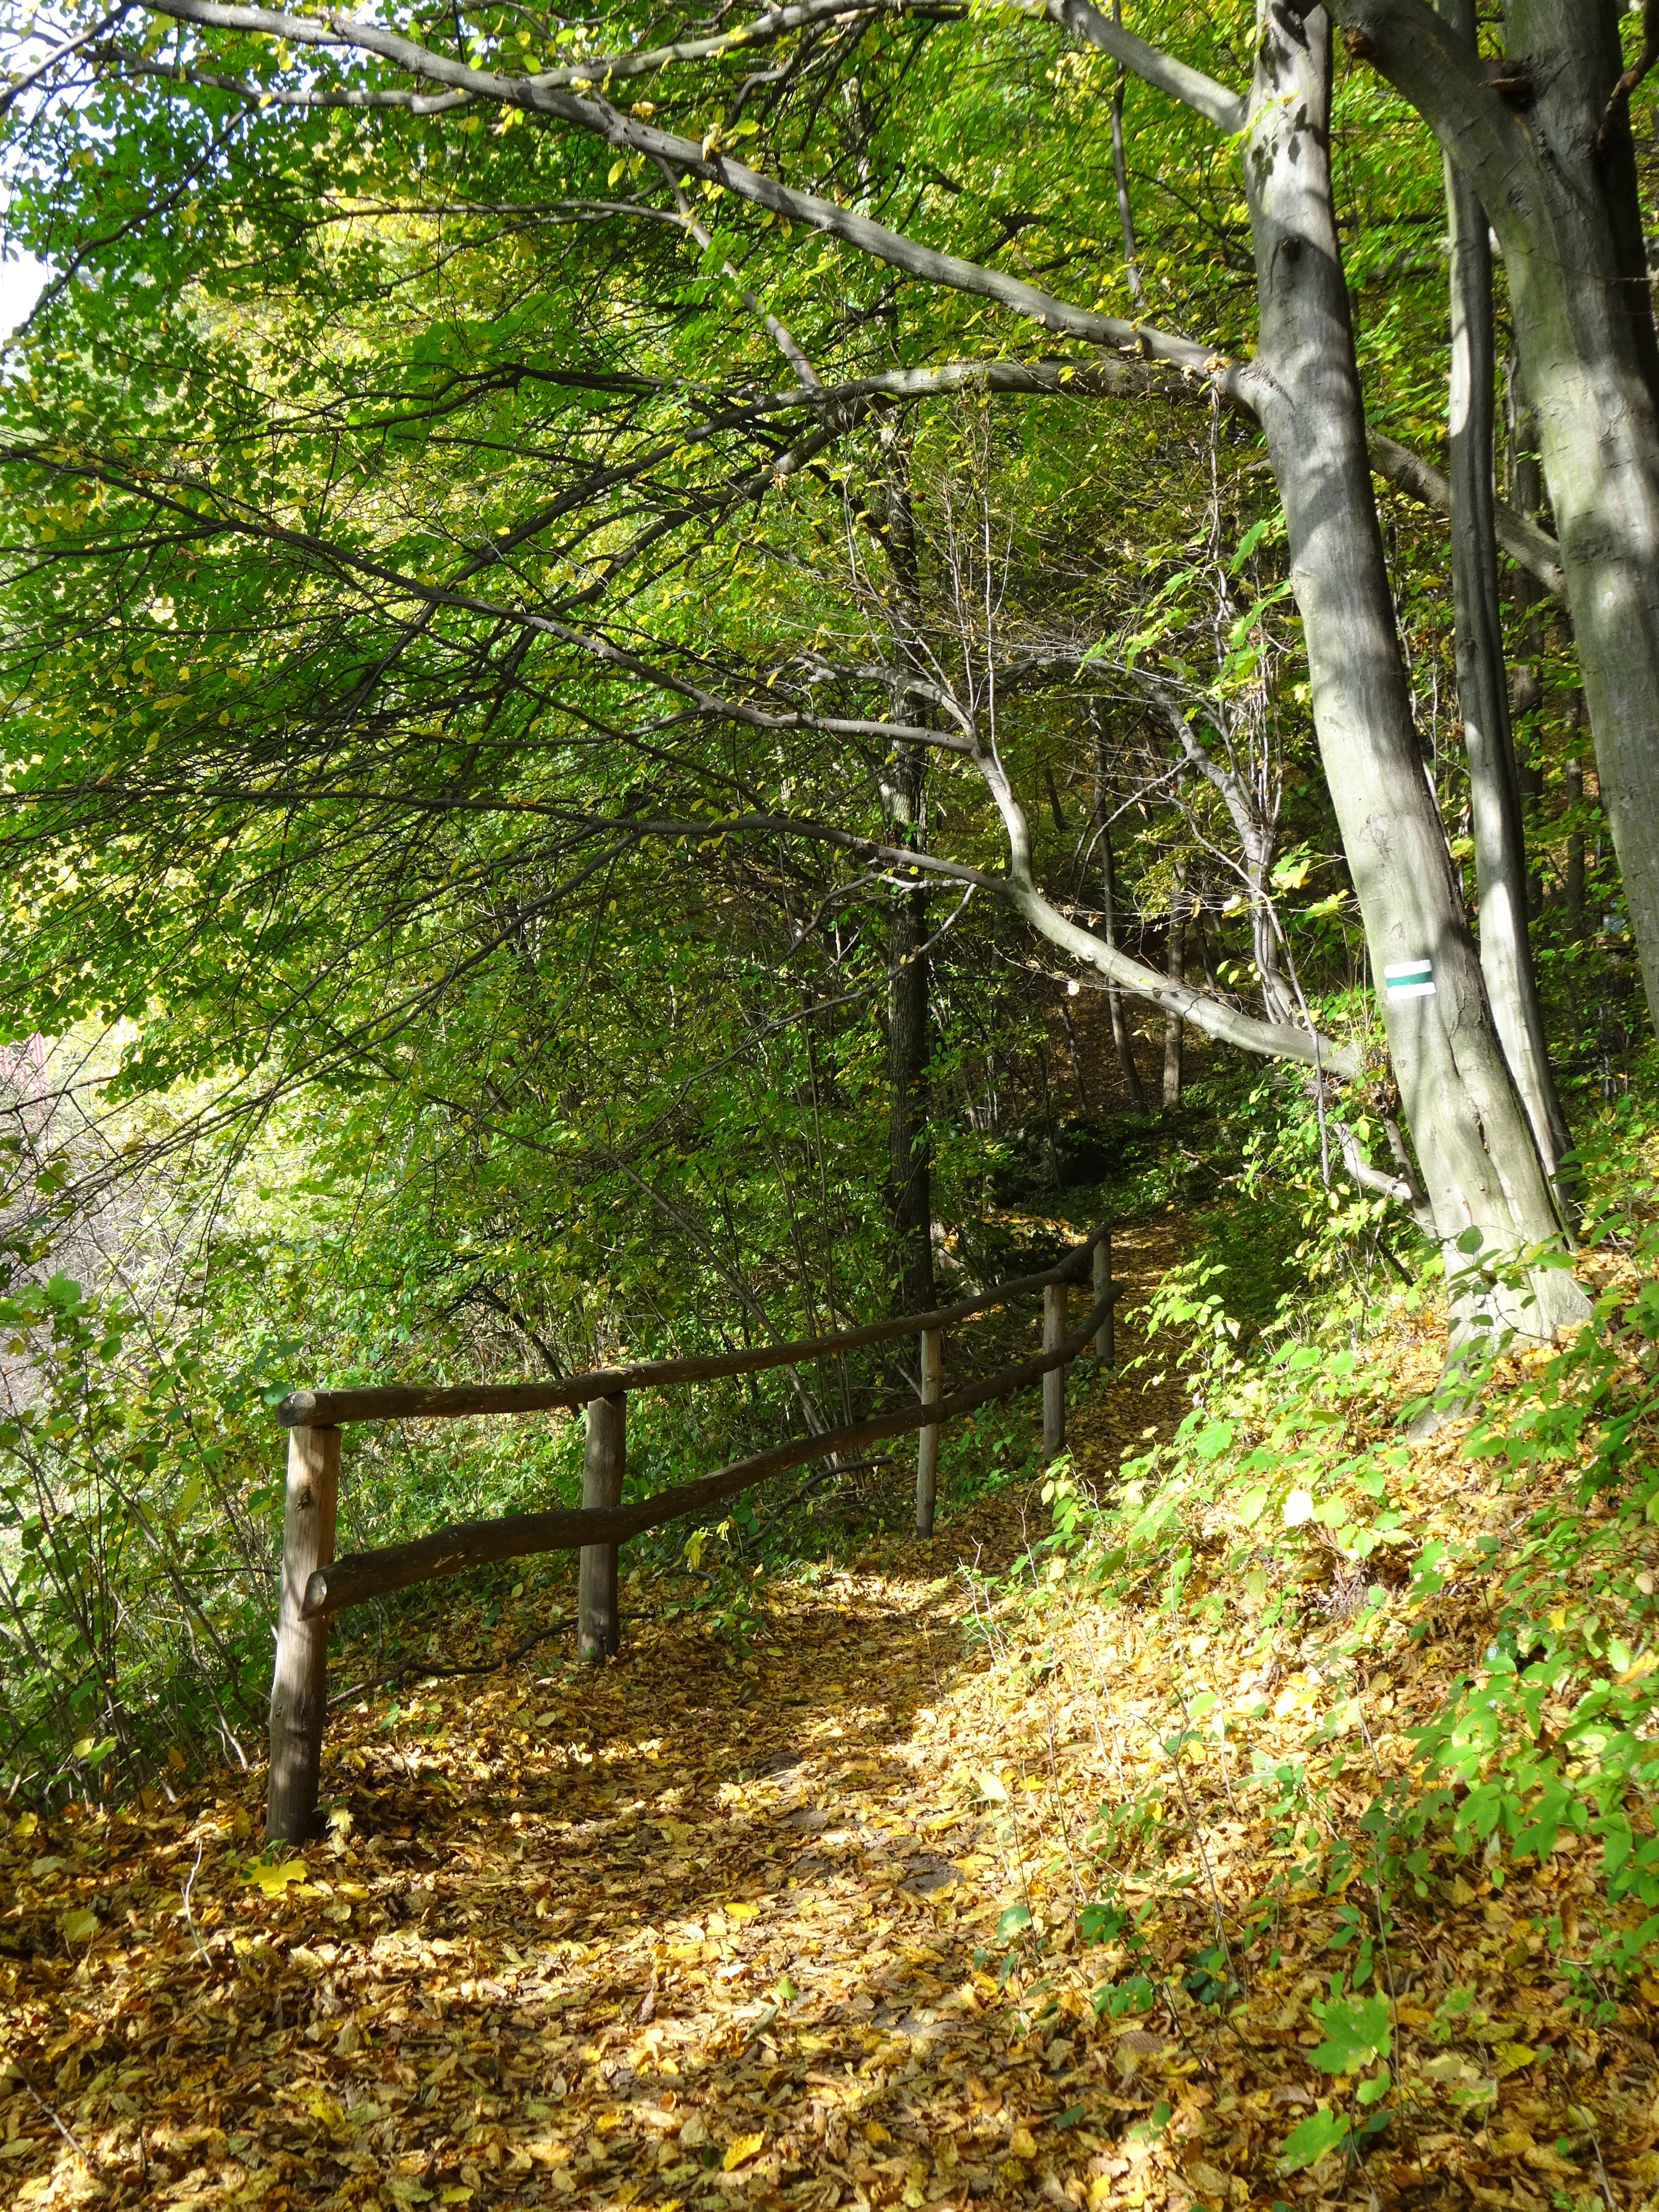
landscape, tree, nature, forest, branch, plant, trail, sunlight, leaf, flower, foliage, green, autumn, holiday, season, poland, deciduous, way, grove, woodland, habitat, autumn gold, the national park, ecosystem, the founding fathers, the road in the forest, old growth forest, natural environment, woody plant, temperate broadleaf and mixed forest